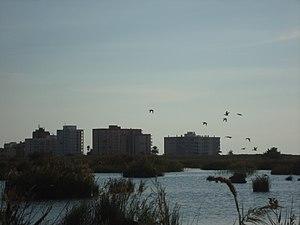
Torreblanca est une commune d'Espagne de la province de Castellón dans la Communauté valencienne. Elle est située dans la comarque de Plana Alta et dans la zone à prédominance linguistique valencienne.